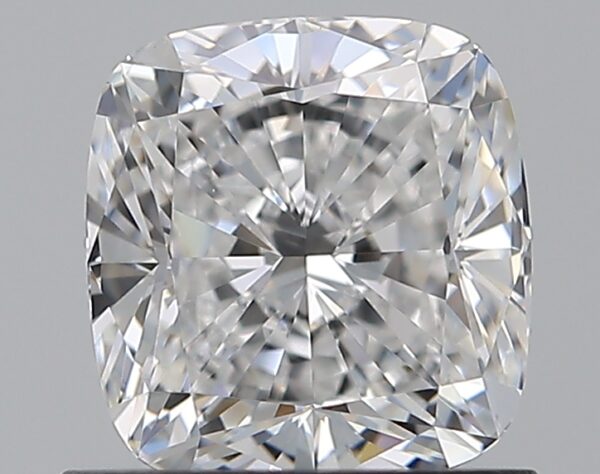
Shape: cushion
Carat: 1.01
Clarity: VVS2
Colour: E
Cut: EX
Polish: EX
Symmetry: EX
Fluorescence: N
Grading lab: GIA
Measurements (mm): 5.8 x 5.49 x 3.79